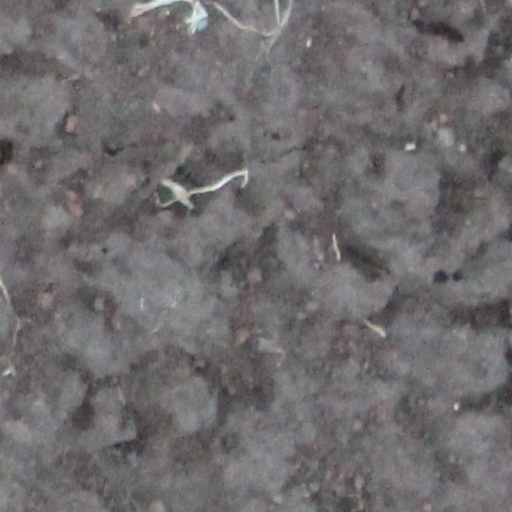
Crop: wheat